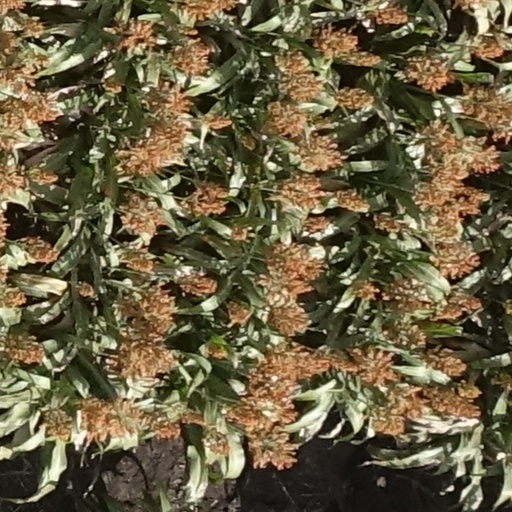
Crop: sorghum